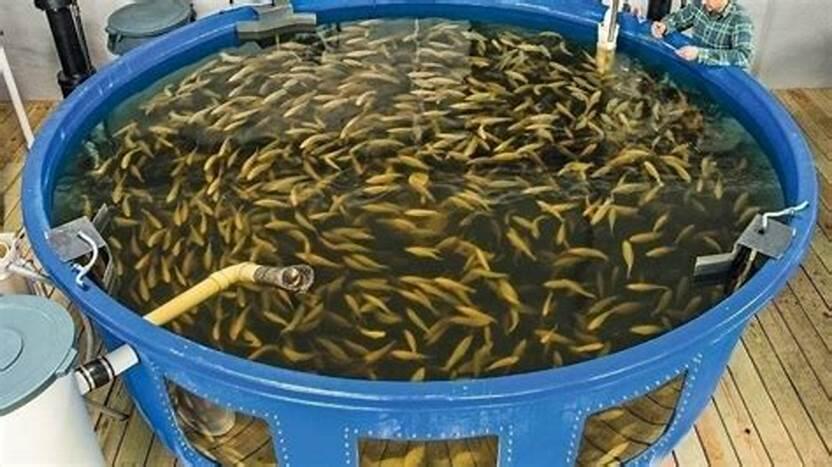
Beseni la kisasa na la lenye kutumia mifumo ya kisasa ya utunzaji na uzalishaji wa samaki, hii ni kuonyesha jitihada zinazofanywa na sekta ya kilimo katika kuhakikisha kuna usalama wa chakula katika jamii husika.